Jean Preudhomme

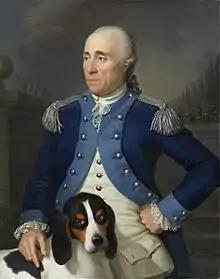
Franz Rudolf Frisching in the uniform of an officer of the Bernese Huntsmen Corps with his Berner Laufhund, painted by Jean Preudhomme in 1785

Jean Preudhomme or Preud'ho(m)me or Prudhomme was a Swiss painter. He was a contemporary of the Swiss painters Anton Graff, Johann Jakob Schalch, Angelica Kauffman, Jakob Emanuel Handmann, Johann Caspar Füssli and his son Johann Heinrich Füssli.